Cyber Citizen Shockman 2: A New Menace

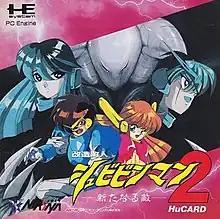
Japanese cover art

is a 1991 video game developed by Winds and released exclusively for the TurboGrafx-16. It was released in the United States in 1992 as just Shockman, making it the only game in the "Cyber Citizen Shockman" series to have a contemporary release outside Japan.